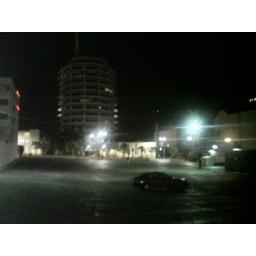
My car solo in the parking lot with the Capitol Records building in the background.